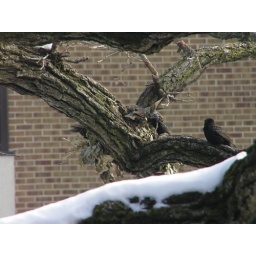
This tree right outside our office was being attacked by swarming Starlings. They destroyed the nest - poor squirrel!